Liisa Rantalaiho

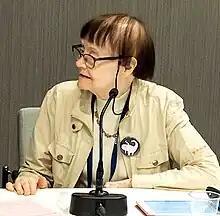
Liisa Rantalaiho at Worldcon 75 in Helsinki (2017)

Liisa Rantalaiho (born 25 January 1933) is a Finnish sociologist, fandom activist, and professor emerita in the fields of sociology of health and gender studies. She writes and performs filk songs.